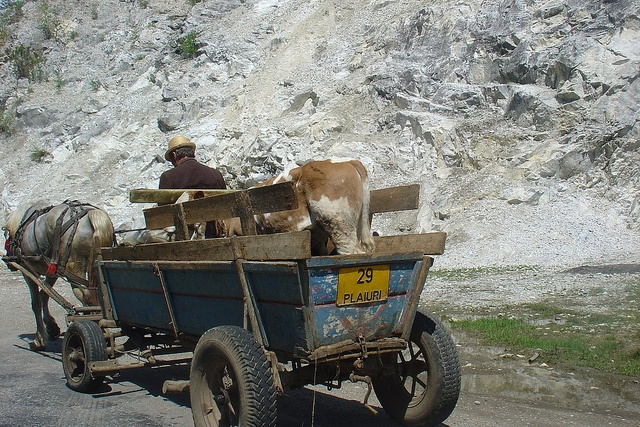
A man drives a horse cart with a cow in the back
A man driving a horse drawn carriage with a baby cow sitting in the back of it.
A man in a horse drawn wagon with a cow in the back
A man driving a horse drawn carriage carrying a cow.
A man driving a horse pulled wagon with a cow in back.